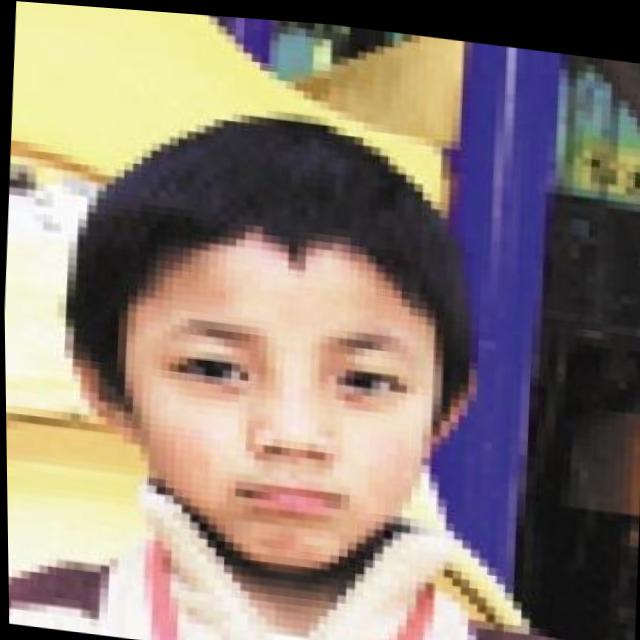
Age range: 0-12